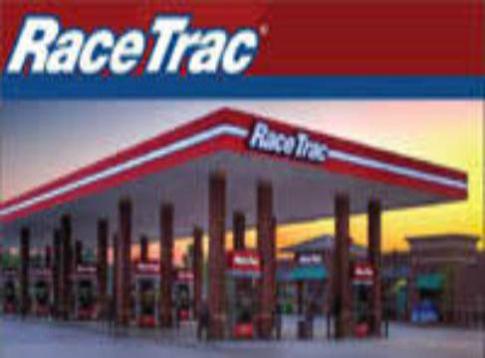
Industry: Transportation